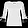
Label: Pullover